Tomb of Simeon the Just

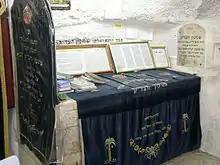

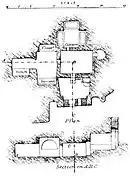

The Tomb of Simeon the Just or Simeon the Righteous is an ancient tomb in Jerusalem. According to scholarly consensus, based on an "in situ" inscription, it is the 2nd-century CE burial site of a Roman matron named Julia Sabina. However, according to a medieval Jewish tradition, is believed to be the burial place of Simeon the Just and his students. It is located adjacent to the Cave of the Minor Sanhedrin in the Shimon HaTzadik settlement within the Sheikh Jarrah neighborhood.